Extraterrestrial liquid water

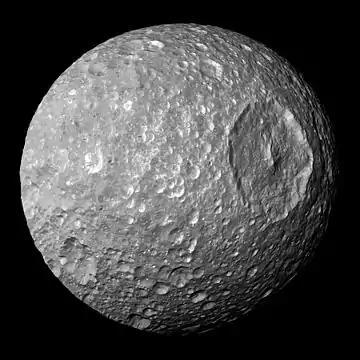
Saturn's tiny moon Mimas, the Solar System's smallest round body, may be a new class of "stealth ocean world".

Scientists' consensus is that a layer of liquid water exists beneath Europa's surface, and that heat energy from tidal flexing allows the subsurface ocean to remain liquid. The first hints of a subsurface ocean came from theoretical considerations of tidal heating (a consequence of Europa's slightly eccentric orbit and orbital resonance with the other Galilean moons).